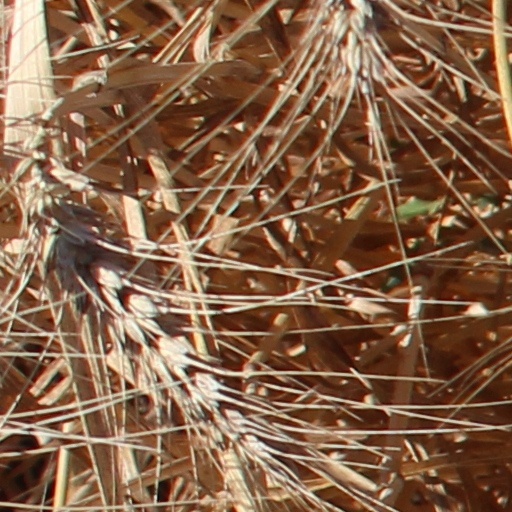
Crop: wheat